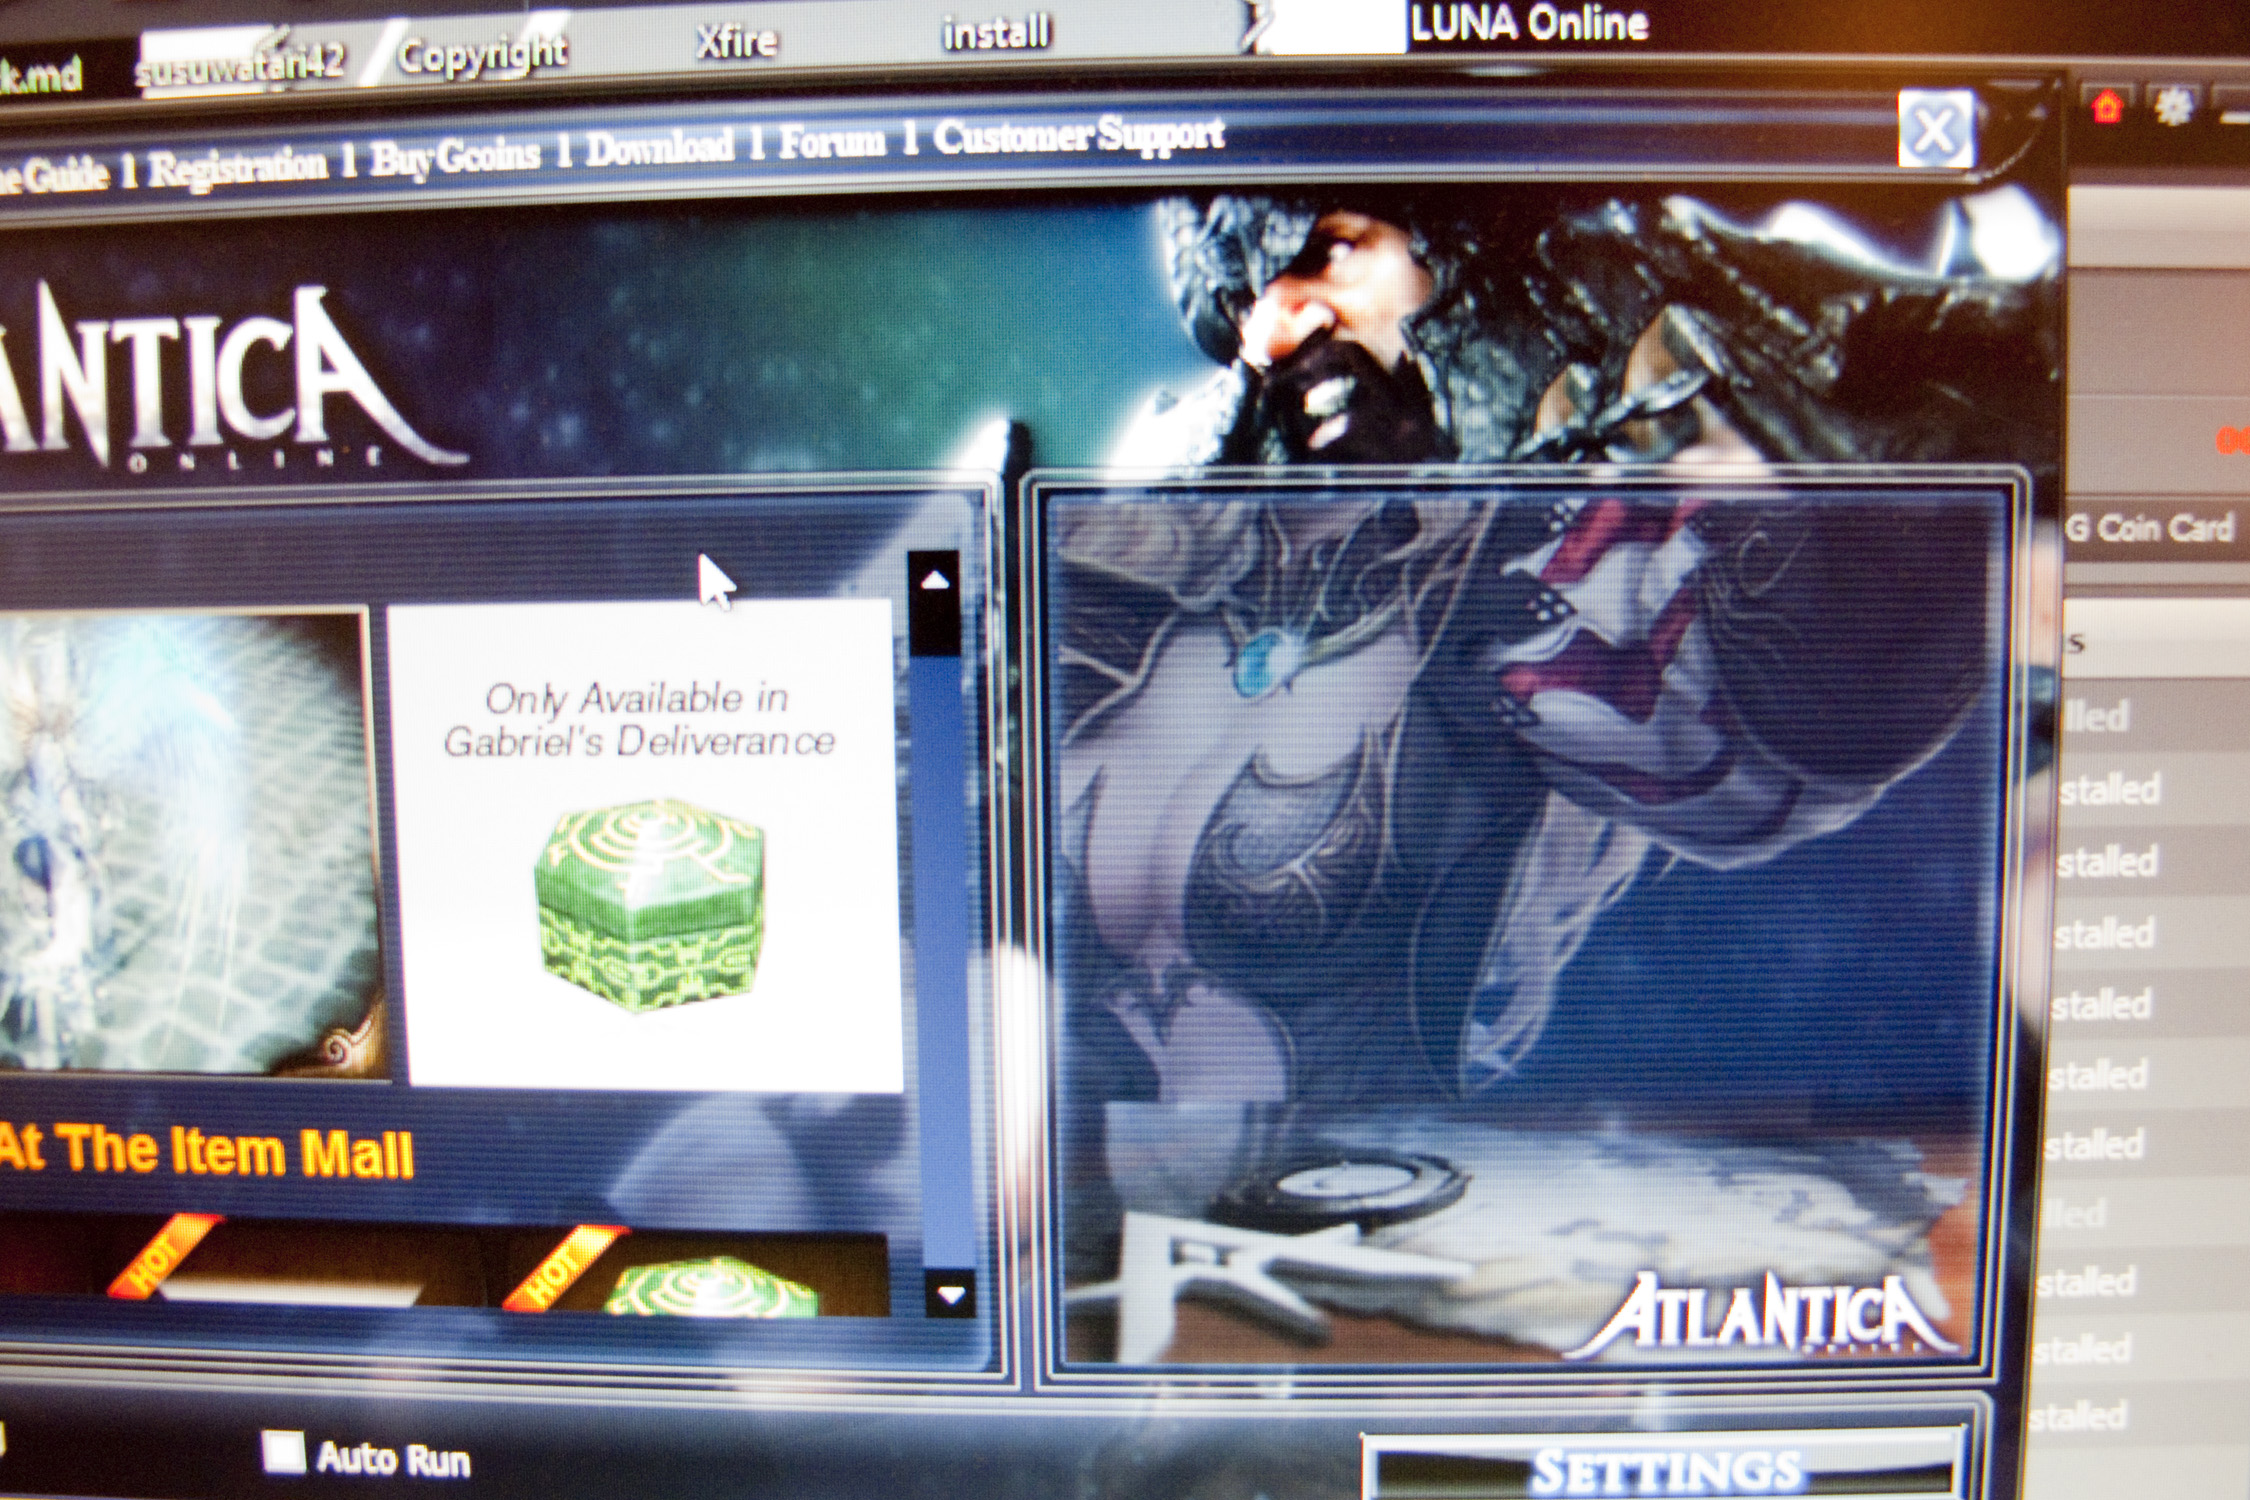
advertising, vehicle, beard, boobies, screenshot, atlantica, eeeeek, jenecomprendspas, display device